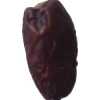
Label: dates